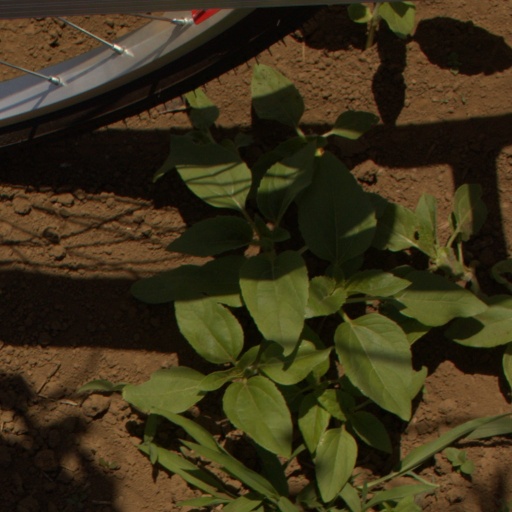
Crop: Jerusalem artichoke